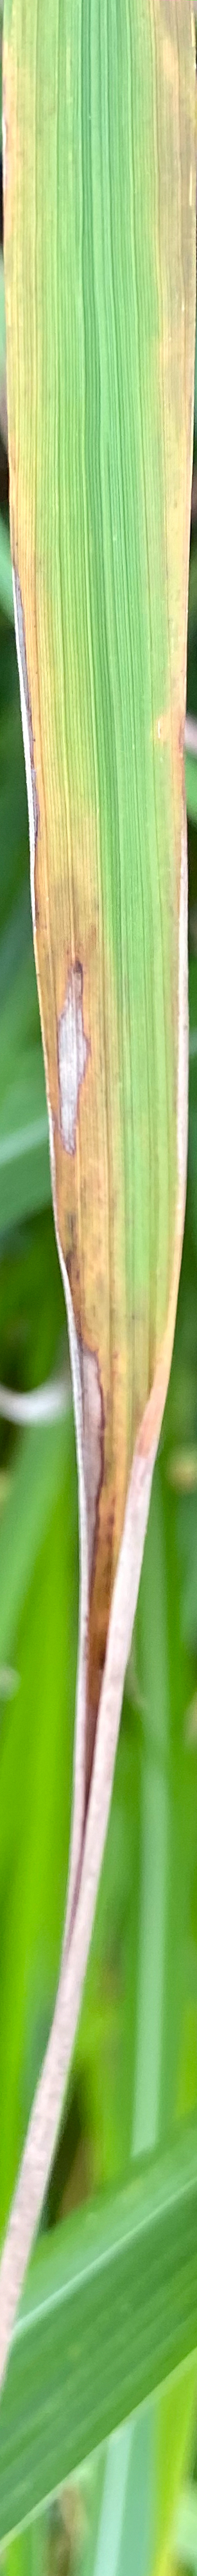
Nhãn: P